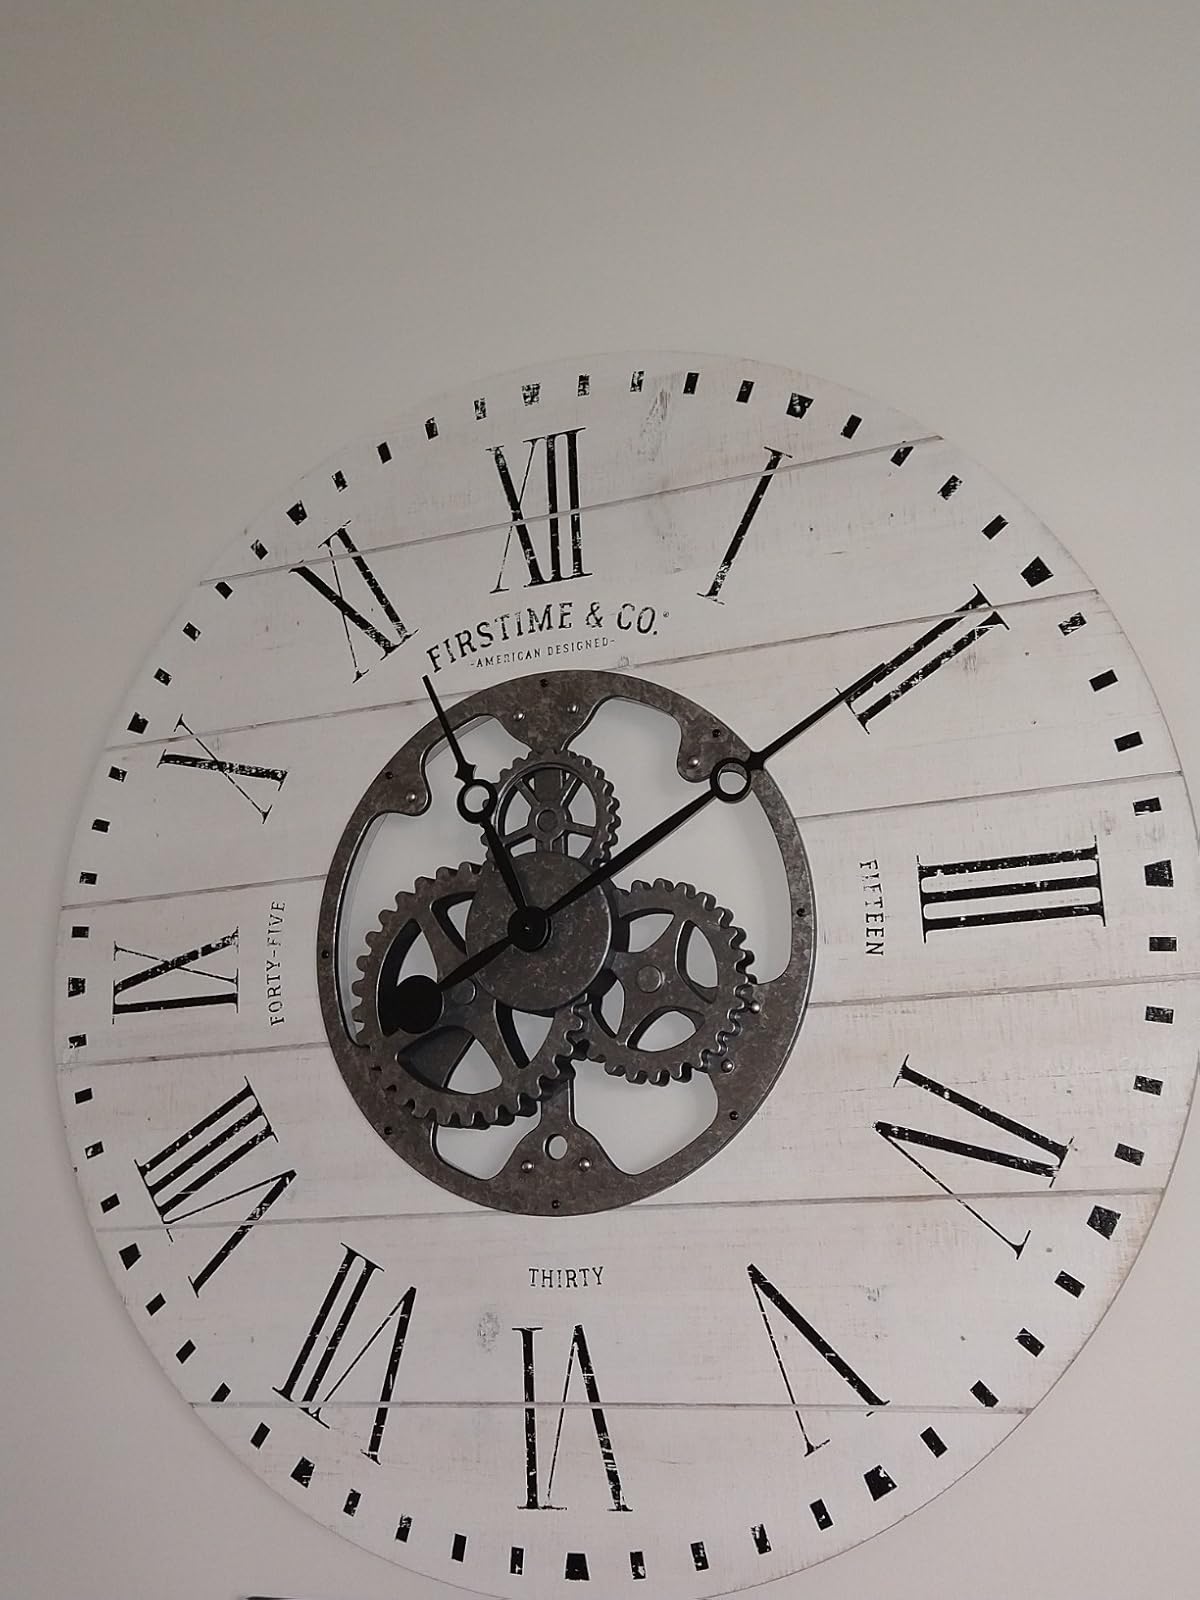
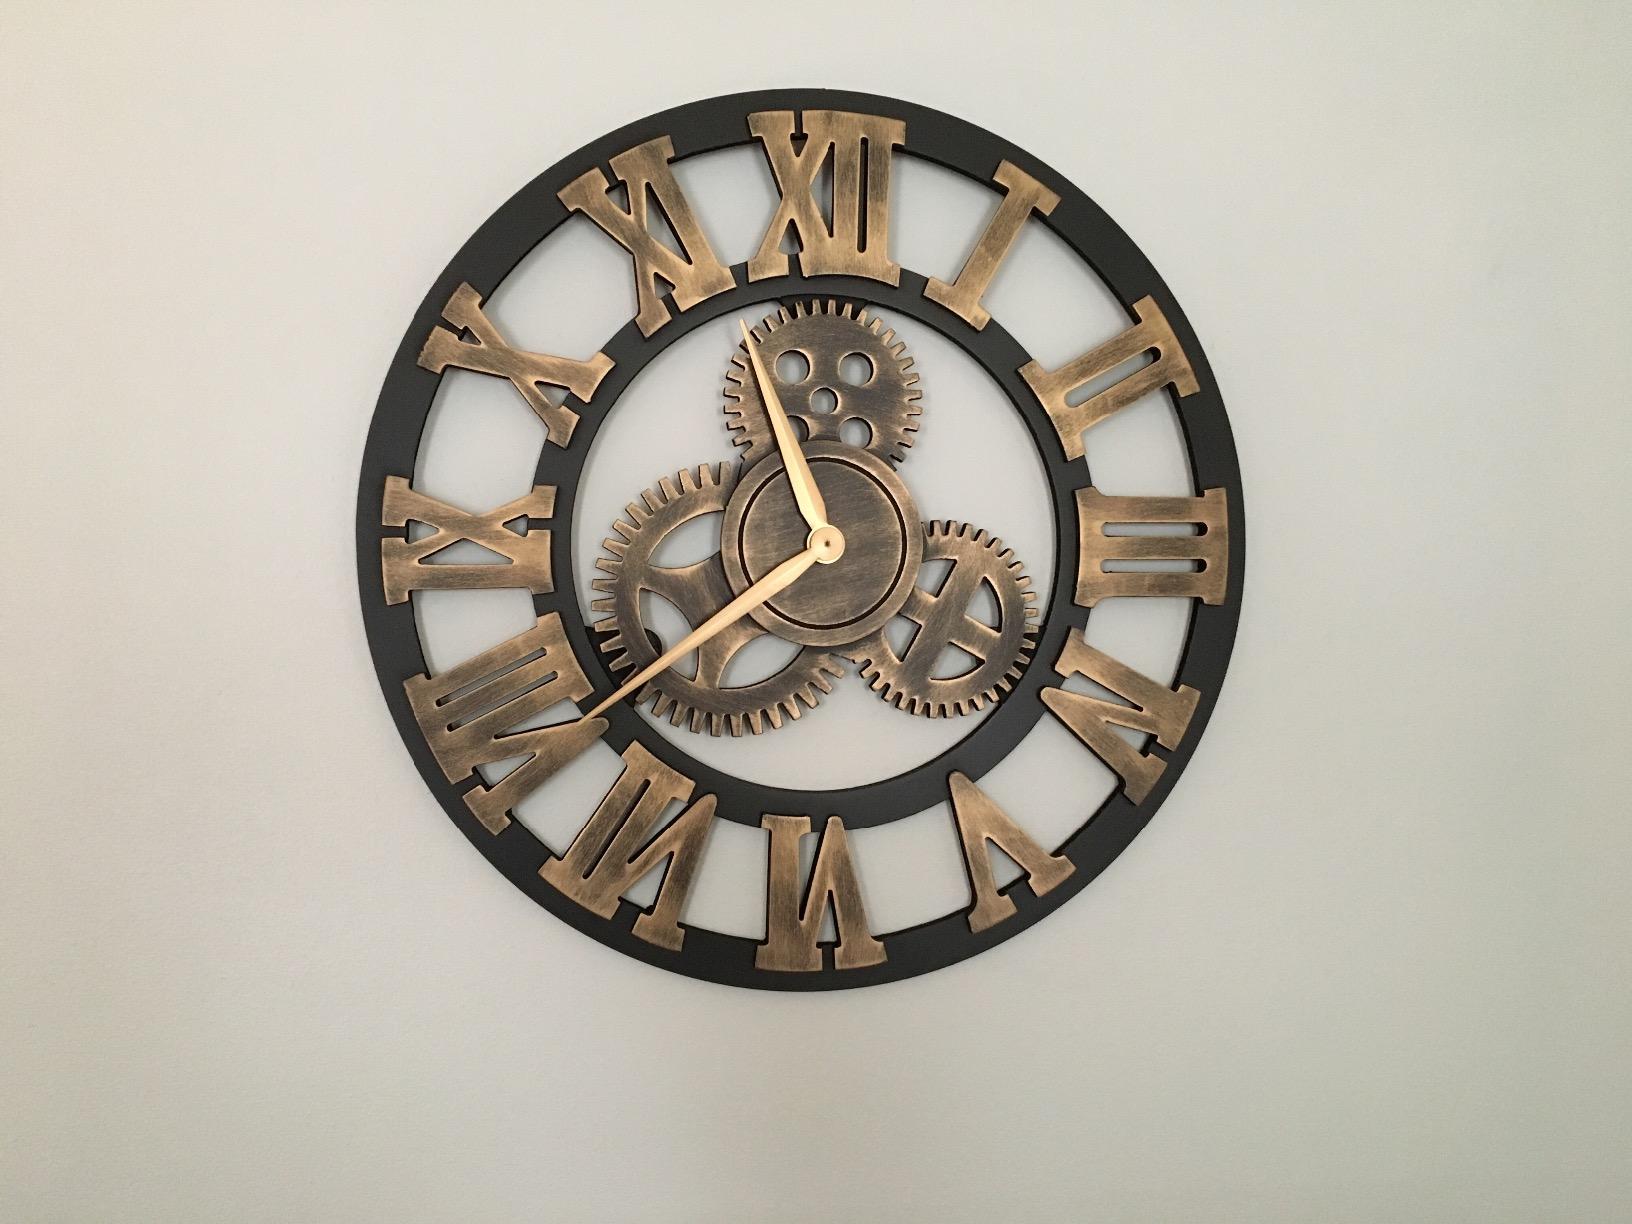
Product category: clock
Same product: no